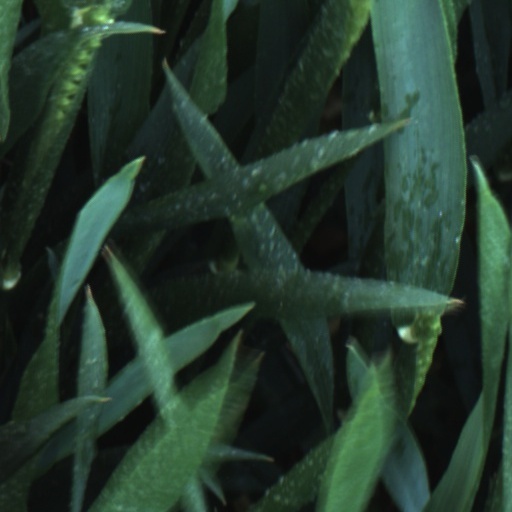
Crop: wheat